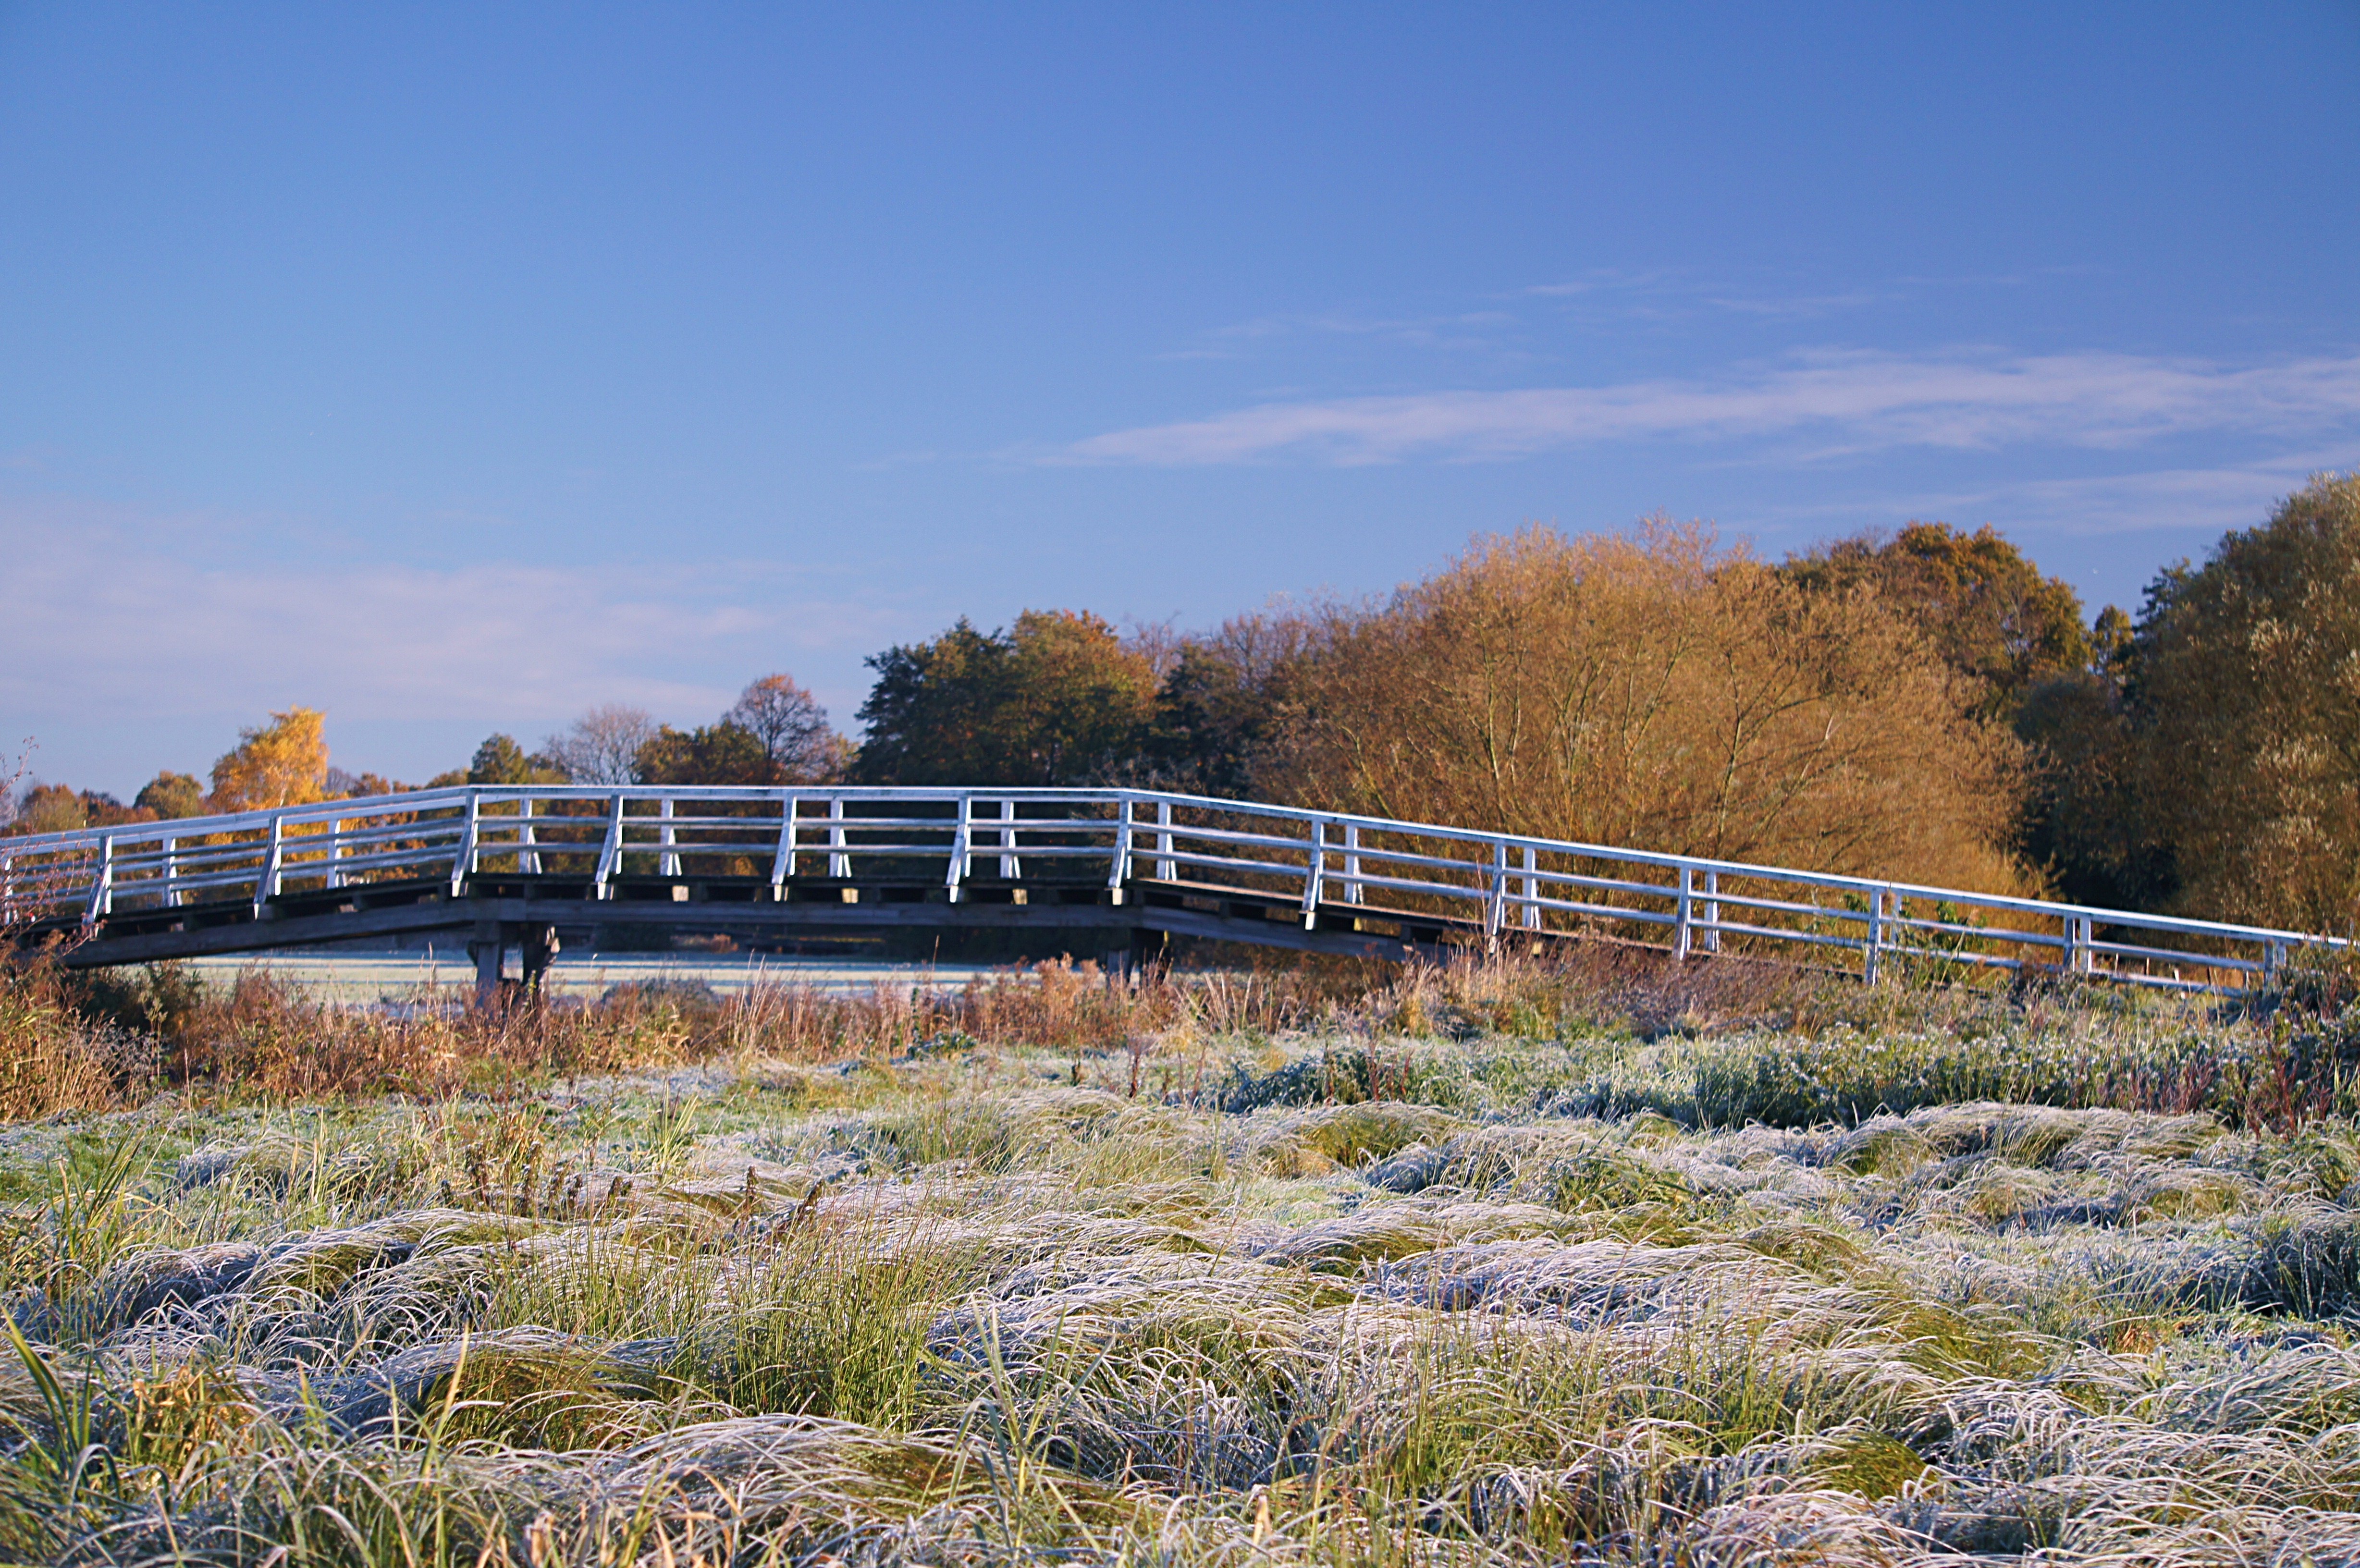
landscape, mountain, track, bridge, river, transport, autumn, reservoir, trees, viaduct, mood, rail transport, wooden bridge, nonbuilding structure